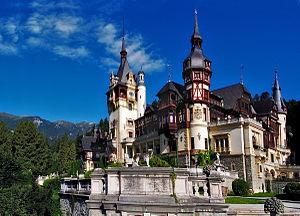
Sinaia est une ville de Roumanie.